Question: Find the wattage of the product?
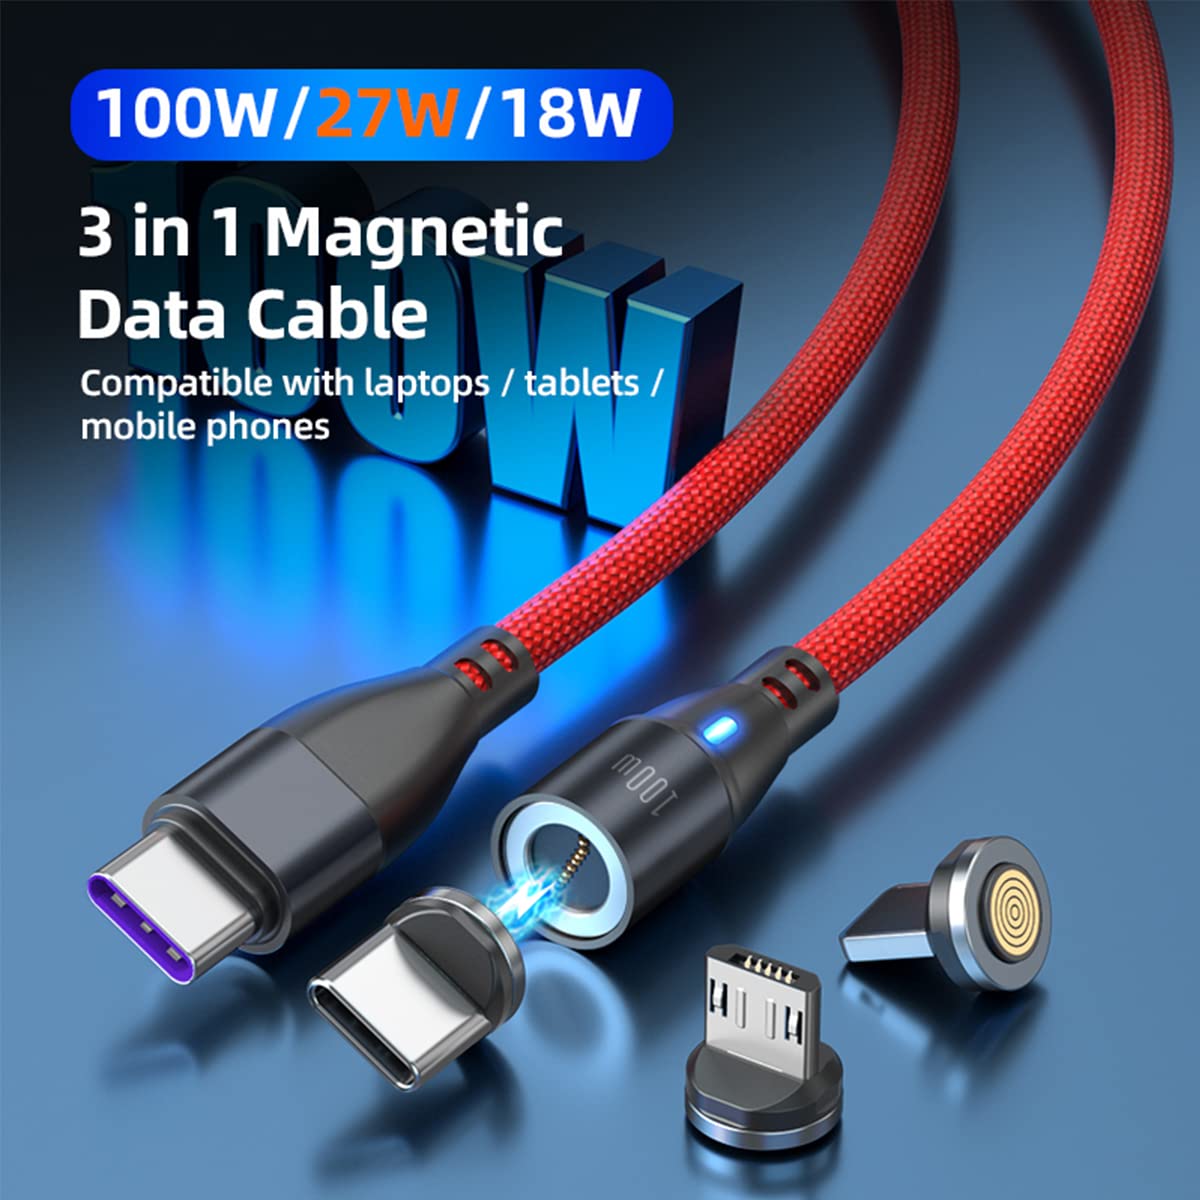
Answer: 100.0 watt